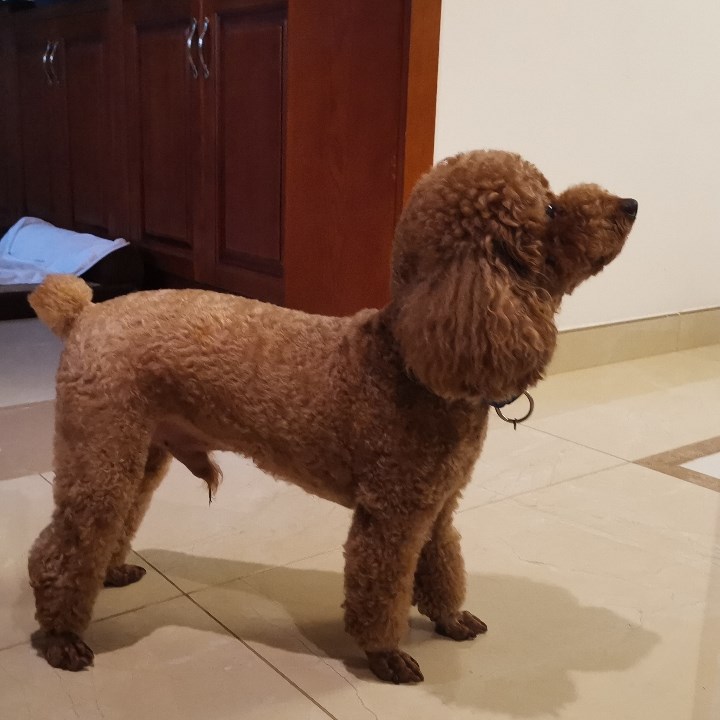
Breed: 7449-n000128-teddy